Ben Geraghty

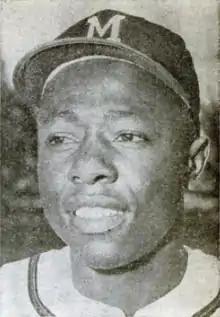
Hank Aaron considered Geraghty the greatest manager he ever played for.

One of the 1953 Jacksonville Braves was 19-year-old Hank Aaron. "He was the greatest manager I ever played for, perhaps the greatest manager who ever lived, and that includes managers in the big leagues. I've never played for a guy who could get more out of every ballplayer than he could. He knew how to communicate with everybody and to treat every player as an individual," Aaron said. Baseball's future home run king also recalled that "he chewed me out when I needed it, but he told me how good I could be and – most important – he taught me how to study the game, and never make the same mistake twice." Pat Jordan, another 1953 Jacksonville Brave, remembered that Geraghty, a white man, would regularly confront the rigid racial segregation of the times. Geraghty would insist that he and his minority players (Aaron, Horace Garner, and Felix Mantilla) be served as equals at the finest restaurants. "Invariably, they would be refused service", Jordan wrote. "While Aaron waited nervously outside, Geraghty complained loudly to the management ... They [would go] to the next best restaurant, and the next and the next, until Geraghty finally located one that would serve [them]." The Braves won the SAL pennant with a 93–44 record in 1953, and Geraghty was named the league's best manager.